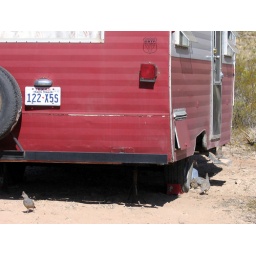
from the water catchment under my ice box